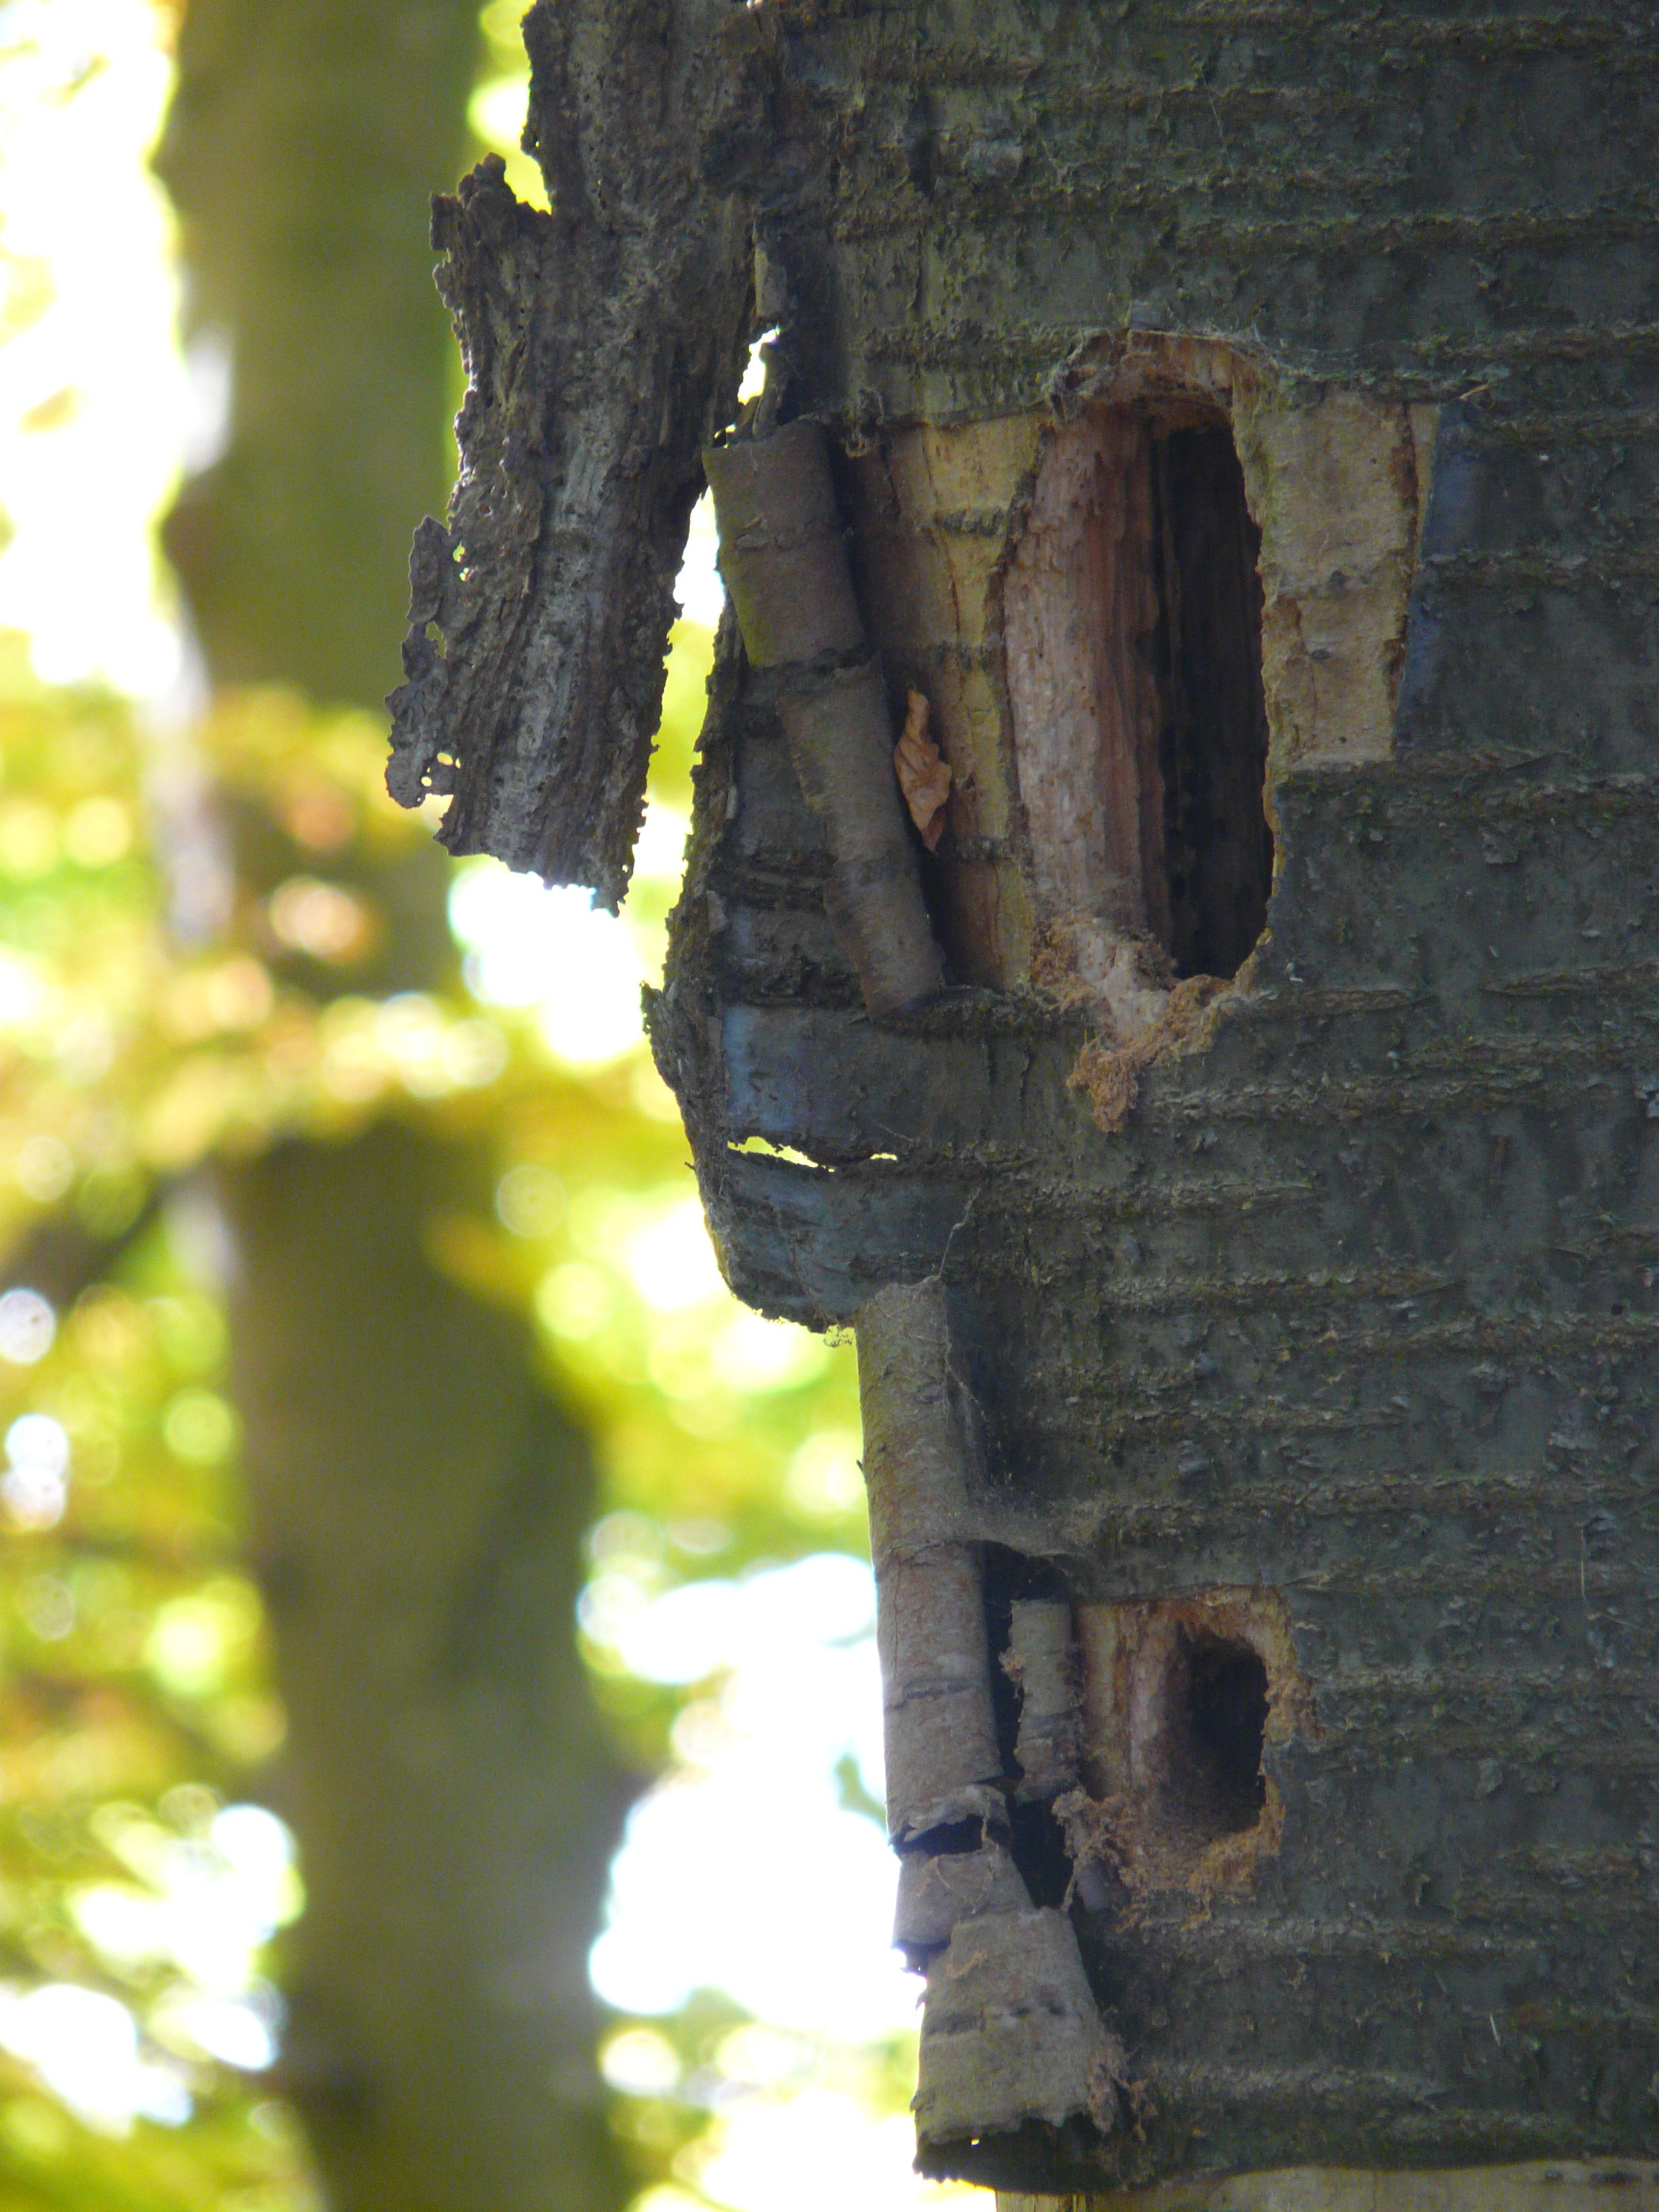
tree, nature, forest, wood, leaf, hole, trunk, bark, log, cave, green, insect, nest, woodpecker, injury, morsch, hollow, dead wood, woodpecker hole, woodpecker cave, woody plant, nest cavity, woodpecker workshop